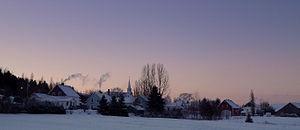
Village de Saint-Épiphane au Bas-Saint-Laurent (Québec)
Saint-Épiphane est une municipalité dans la municipalité régionale de comté de Rivière-du-Loup au Québec, située dans la région administrative du Bas-Saint-Laurent.
Rivière-du-Loup est une municipalité régionale de comté de la province de Québec, dans la région administrative du Bas-Saint-Laurent, créée le 1ᵉʳ janvier 1982. Son chef-lieu est la ville de Rivière-du-Loup. Elle est composée de 13 municipalités : une ville, six municipalités et cinq paroisses. Le mode de tenure des terres est majoritairement de propriété privée, alors que le territoire de propriété publique représente 15 % des terres louperiviennes.